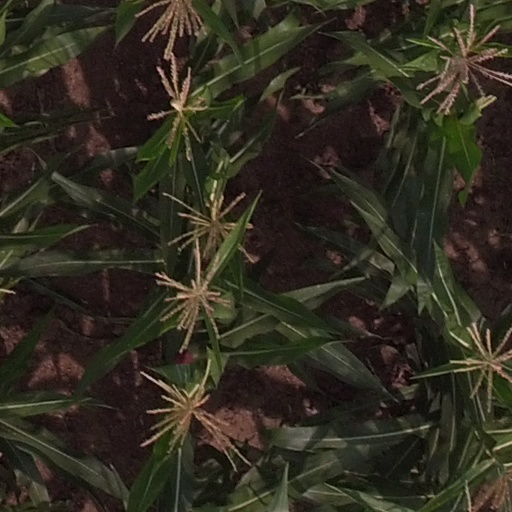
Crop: maize; corn